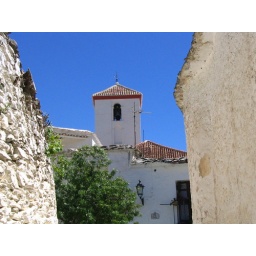
The sky is so blue in the Alpujarras